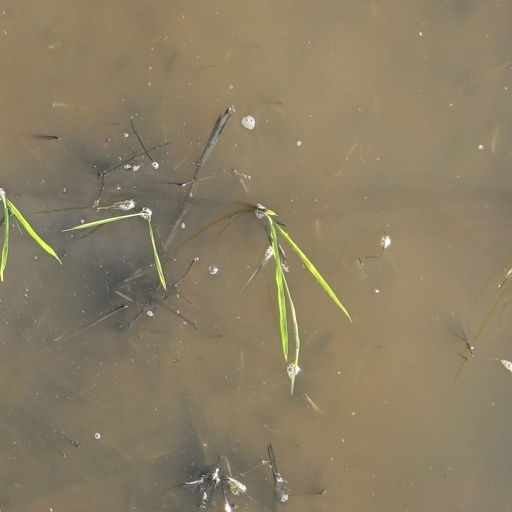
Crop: rice